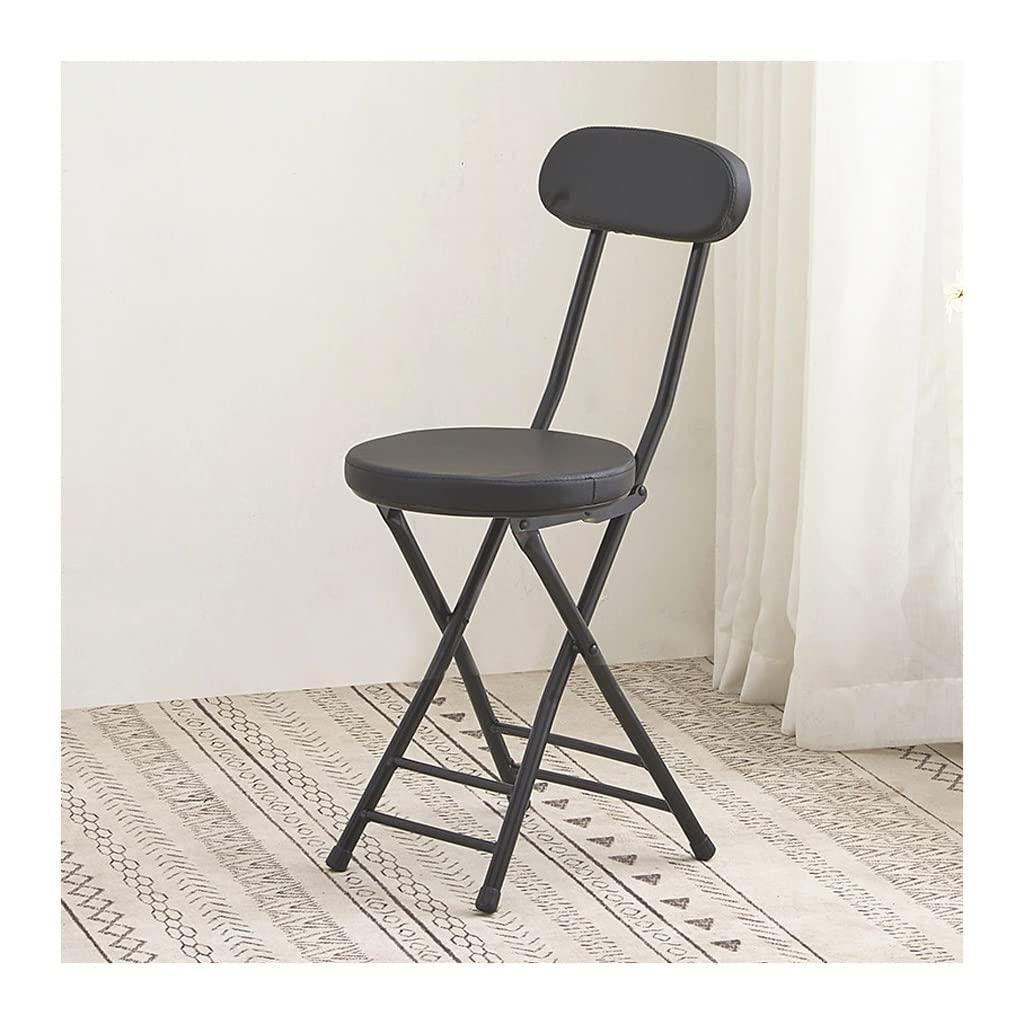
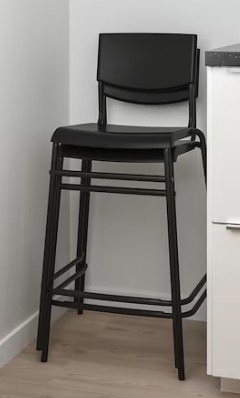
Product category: stool
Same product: no